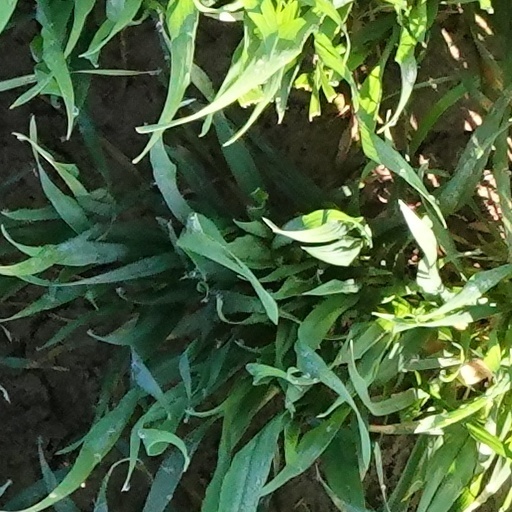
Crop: wheat